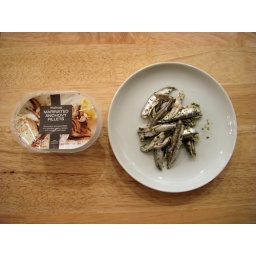
11.29.08. 'Succulent anchovy fillets in a parsley, garlic, lemon and orange marinade.'